Nobel Prize in Physiology or Medicine

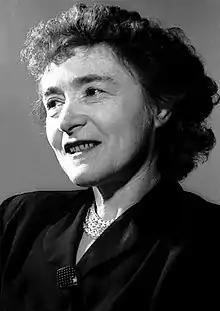
In 1947, Gerty Cori was the first woman to be awarded the Prize in Physiology or Medicine.

Subsequently, those selecting the recipients have exercised wide latitude in determining what falls under the umbrella of Physiology or Medicine. The awarding of the prize in 1973 to Nikolaas Tinbergen, Konrad Lorenz, and Karl von Frisch for their observations of animal behavioural patterns could be considered a prize in the behavioural sciences rather than medicine or physiology. Tinbergen expressed surprise in his Nobel Prize acceptance speech at "the unconventional decision of the Nobel Foundation to award this year's prize 'for Physiology or Medicine' to three men who had until recently been regarded as 'mere animal watchers'".